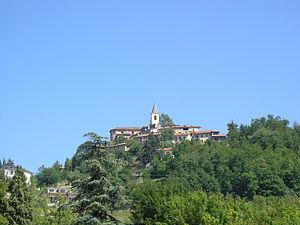
Paesage de Sale San Giovanni (Italie)